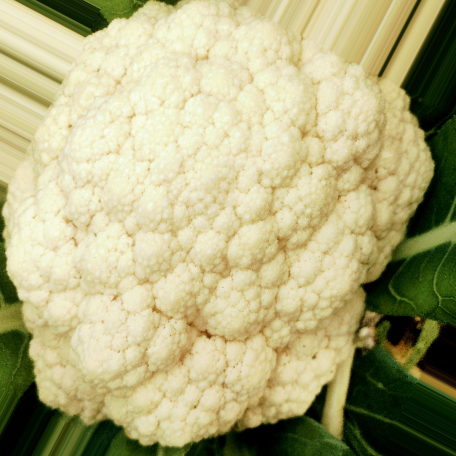
Label: Disease Free